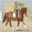
Label: horse